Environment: real
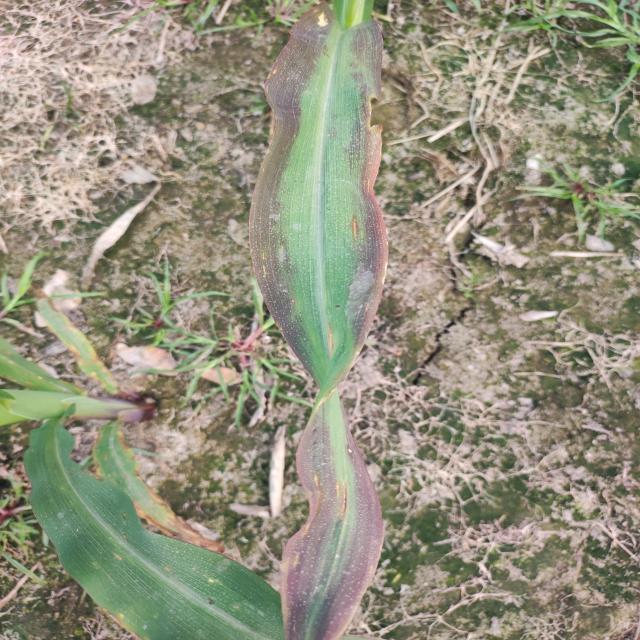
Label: phosphorus_deficiency